Newfarm Loch

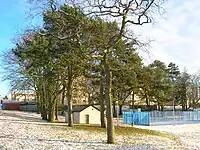
Northern end of the old loch and curling venue.

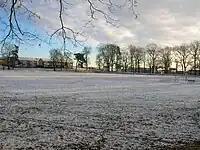
Newfarm Loch looking south-east.

This curling loch, covering approximately 0.33 ha and around 2 feet deep, was established by co-operation between the Duke of Portland's factor and the local curling clubs in 1845; the site was prone to seasonal flooding from the Hillhouse Burn and being shallow it froze over quickly and was relatively safe. A match is recorded from as early as 1843. Newfarm Loch, which was once popular as a curling rink, was rented by several curling clubs, also used by ice skaters. Photographs circa 1900 shows a stone built pavilion or curling house at the site with a long wooden canopy and the 1938 Ordnance Survey map shows two pavilions situated on the loch banks either side of the access from Newfarm Loch.